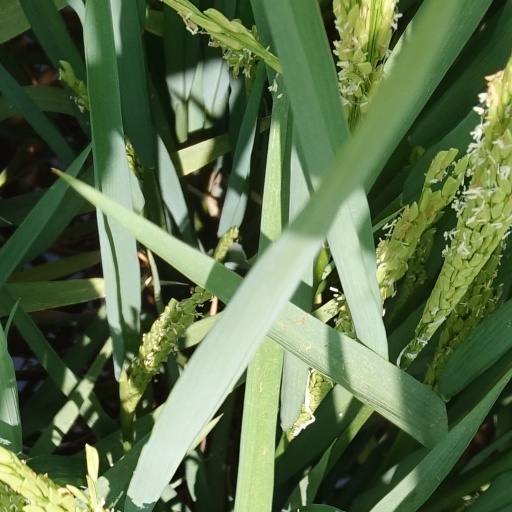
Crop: rice